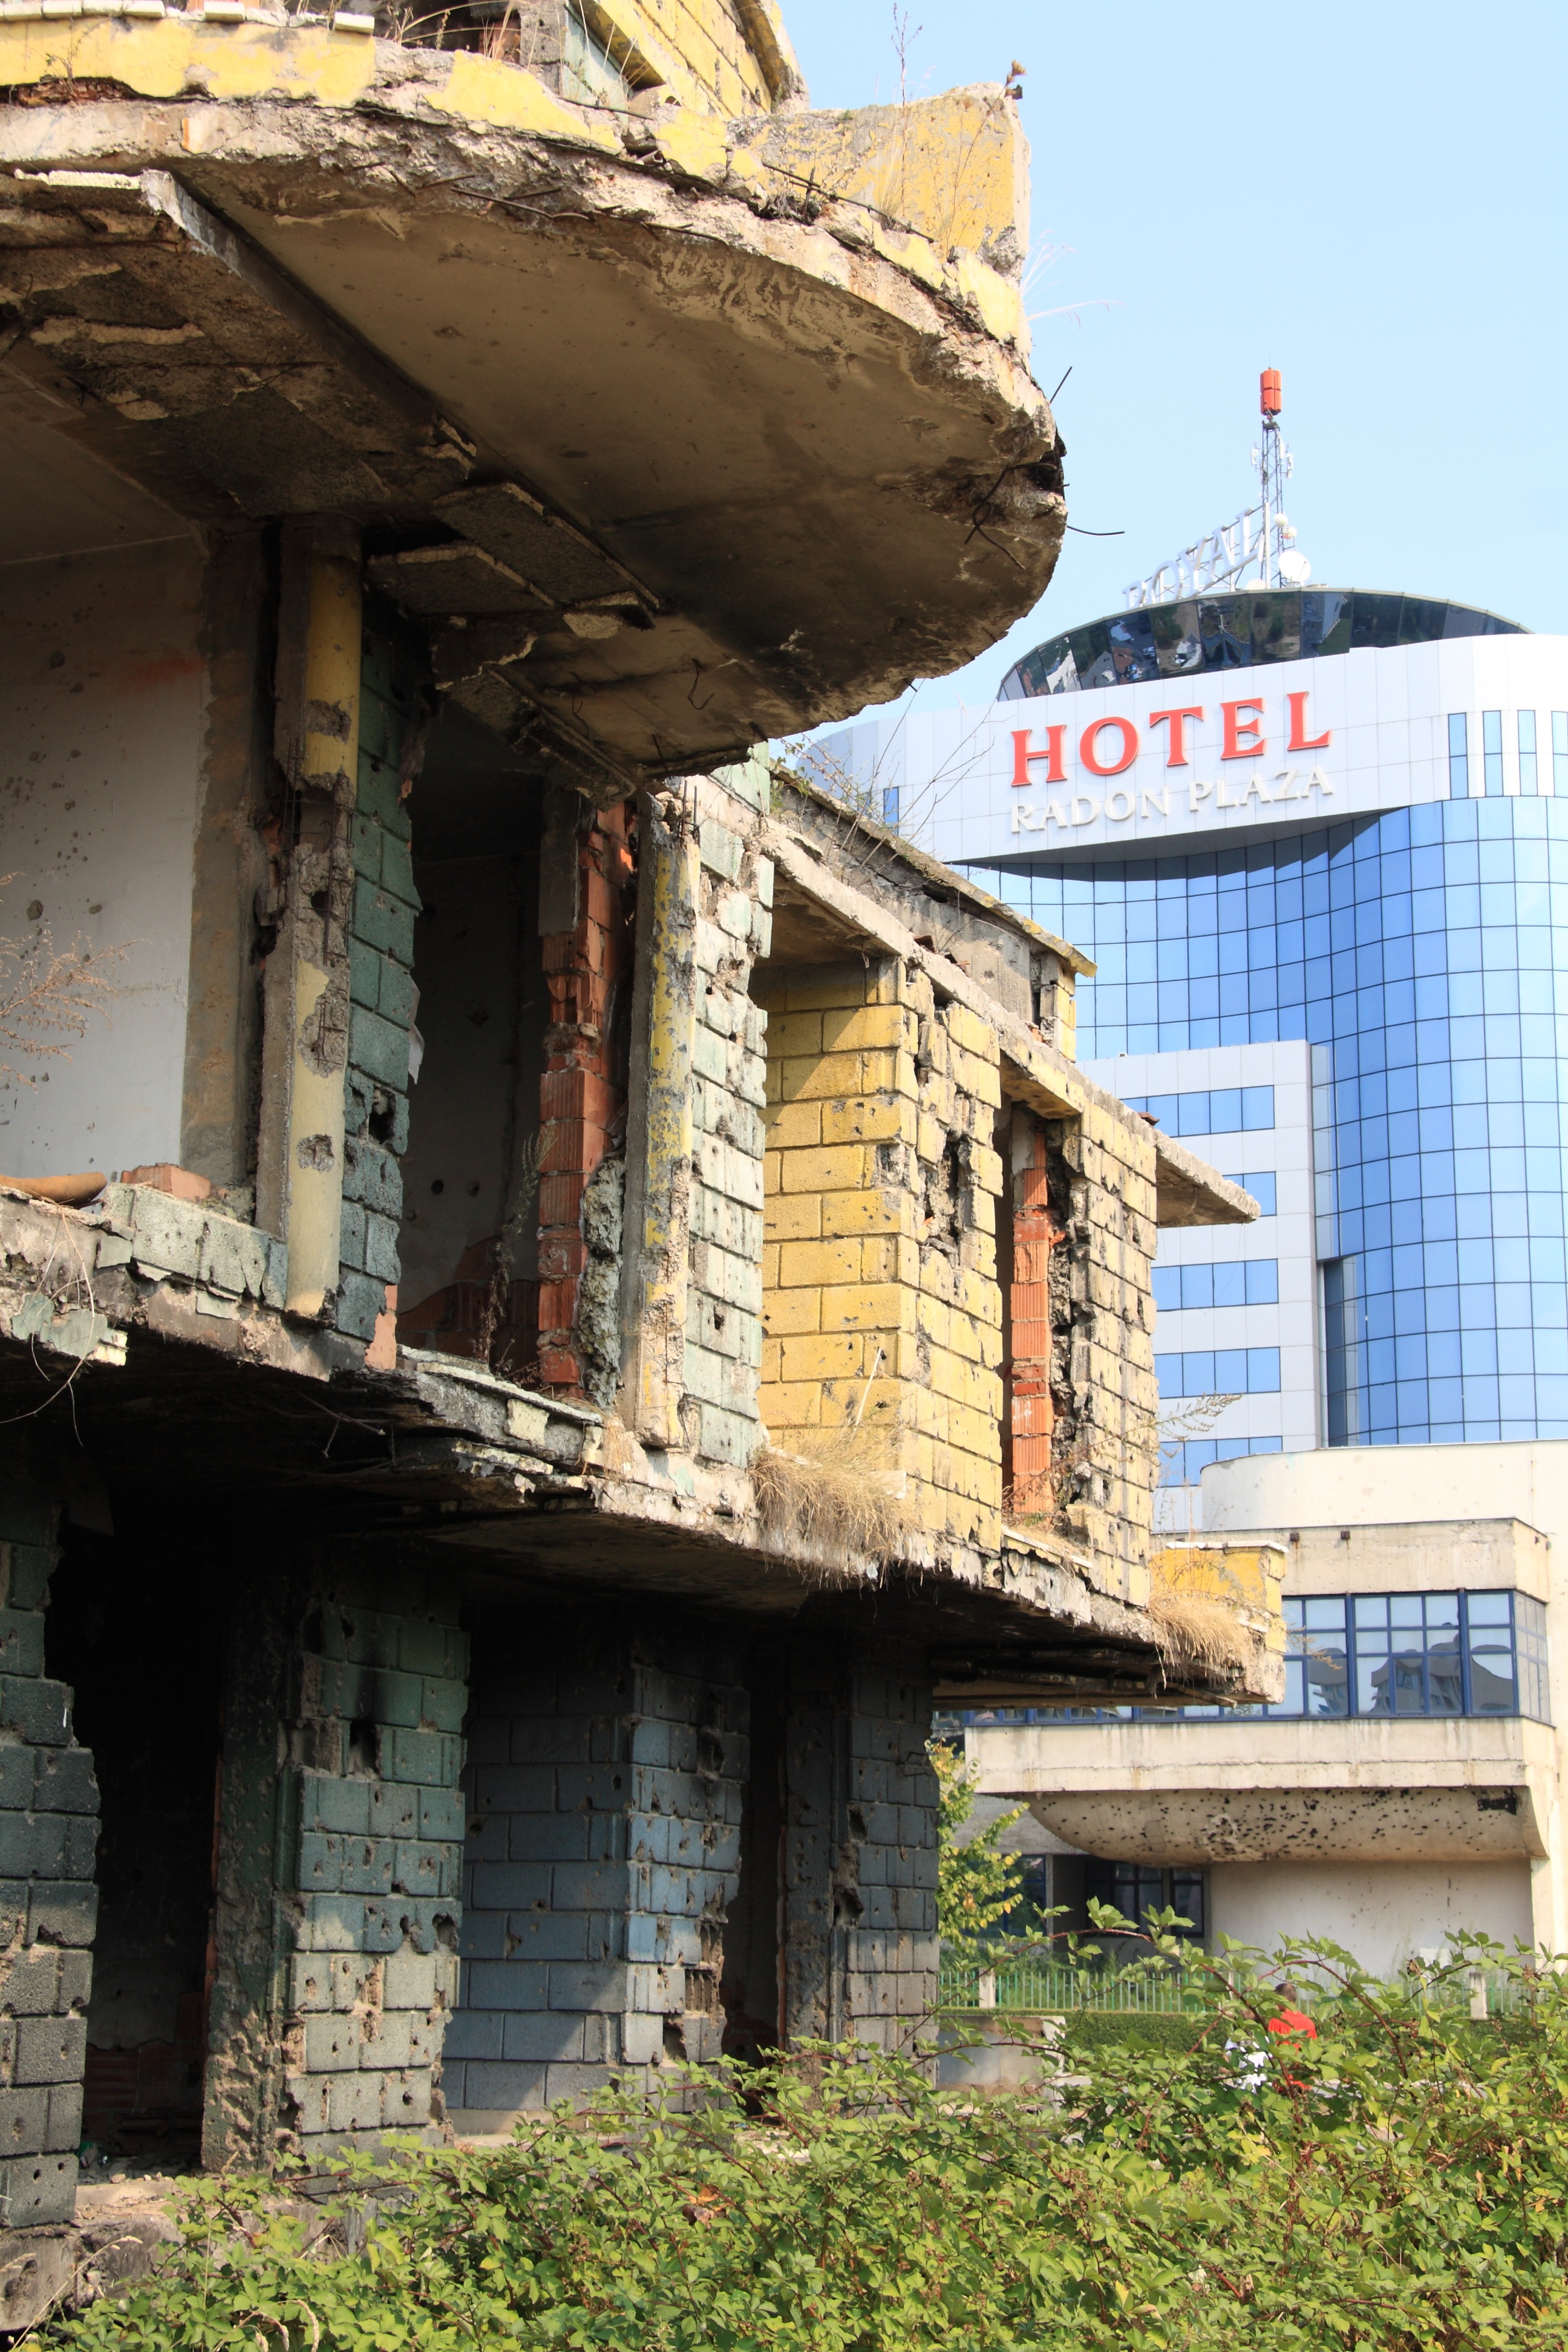
house, town, building, urban, wall, desolate, village, shack, abandoned, war, damage, ruined, bosnia, urban area, hezegovina, sarajevo